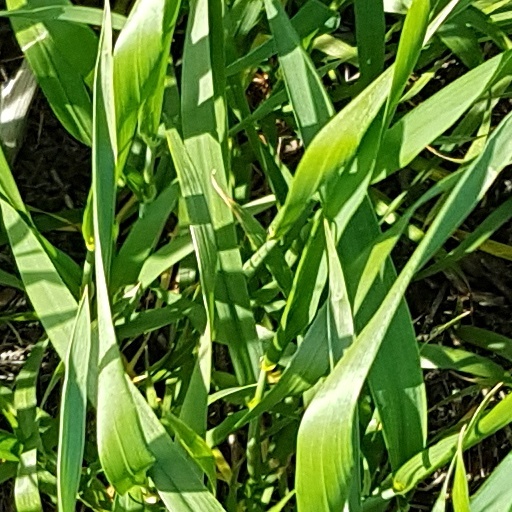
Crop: wheat